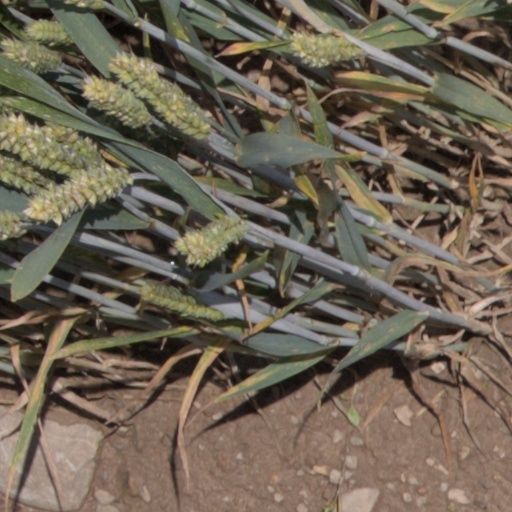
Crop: wheat